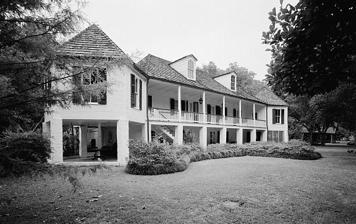
Building: Melrose Plantation
Country: United States of America
Year built: 1833
Historic house in Louisiana, United States United States historic place Melrose Plantation U.S. National Register of Historic Places U.S. National Historic Landmark District Melrose Plantation Show map of Louisiana Show map of the United States Location LA 119 off LA 493 , Melrose, Louisiana , U.S. Coordinates 31°35′59.94″N 92°58′0.09″W / 31.5999833°N 92.9666917°W / 31.5999833; -92.9666917 Architectural style Colonial NRHP reference No. 72000556 Significant dates Added to NRHP June 13, 1972 Designated NHLD May 30, 1974 Melrose Plantation , also known as Yucca Plantation , is a National Historic Landmark located in the unincorporated community of Melrose in Natchitoches Parish in north central Louisiana . This is one of the largest plantations in the United States built by and for free people of color. The land was granted to Louis Metoyer, who had the "Big House" built beginning about 1832. He was a son of Marie Thérèse Coincoin , a former slave who became a wealthy businesswoman in the area, and Claude Thomas Pierre Métoyer.  The house was completed in 1833 after Louis' death by his son Jean Baptiste Louis Metoyer. The Metoyers were free people of color for four generations before the American Civil War . The Métoyer family was derived from Marie (a former slave and Claude, a Spanish military gentleman who bought and married Marie. They had many children (free POC,) but they were also one of the largest plantations and owned slaves themselves. The Association for Preservation of Historic Natchitoches owns the plantation and provides guided tours. Some early twentieth-century traditions associated with the plantation, such as its first owner and origins of architectural style, have been disproved by historic research since the 1970s. An archaeological excavation begun in 2001 has revealed more evidence about the early history of the site, its owners and construction.  In 2008, the state included Melrose Plantation among the first 26 sites on the Louisiana African American Heritage Trail . History In 1974, the National Park Service described the site as follows, based on historical knowledge at the time: Established in the late 18th century by Marie Therese Coincoin, a former slave who became a wealthy businesswoman, the grounds of Yucca Plantation (now known as Melrose Plantation) contain what may well be the oldest buildings of African design built by Blacks, for the use of Blacks, in the country. The Africa House, a unique, nearly square structure with an umbrella-like roof which extends some 10 feet beyond the exterior walls on all four sides, may be of direct African derivation. Buildings include the main house , the Yucca House, the Ghana House, and the Africa House, plus some outbuildings. The plantation was declared a National Historic Landmark in 1974. Since the 1970s, additional documentary evidence has been found that disproves the asserted identity of the founder. In addition, no evidence has been found to support the tradition that the property was originally named Yucca Plantation. Early twentieth-century owners named the extant buildings as part of promoting the plantation as a cultural center. A 2002 study of Creole building practices showed that there was no evidence of African traditions in the architecture.  The so-called Ghana House is a simple log cabin type common in the area.  Similarly, Africa House has been shown to be of design and building techniques similar to French rural structures of the time. Historical investigations from the 1970s, together with an archaeological investigation that began at Melrose Plantation in 2001, have uncovered evidence that both confirm some aspects and challenge other elements of local tradition about the complex. Research shows conclusively, through original contemporary records, that the core tract of 911 acres was granted in 1796 to Coincoin's second son, Louis Metoyer, not to Coincoin. As the children of a French-American father and African mother, Louis and his siblings were considered multiracial " Créoles of color ."  Similar to the Metoyer siblings, many multiracial Creoles became educated property owners, particularly in New Orleans, Opelousas , and the Cane River and Campti areas of Natchitoches. Although not legally freed by his white father until 1802, Metoyer evaded Louisiana's Code Noir that prohibited enslaved men from being granted land.  This was probably due to his father's wealth and standing. Contrary to the 1970s-era assessment of the property, which dated the construction of Louis Metoyer's first residence (Yucca House) to the mid-1790s, review of three land surveys of 1813 show that Louis Metoyer's residence was then south of the Red River (and south of the center of the Melrose complex). It was at the eastern edge of the plantation settled by his elder brother Augustin Metoyer. The archeology study of European ceramic ware at the Yucca House site south of the river suggests it was first occupied after 1810. Augustin Metoyer and his brother Louis were notable for founding and building the St. Augustine Parish (Isle Brevelle) Church in Natchez, Louisiana , the first in the state built by free people of color. A glimpse of Melrose from the rear of the plantation building The plantation is significant for its long occupancy by the Metoyer family, which was prominent in Isle Brevelle, a strong center of the " Creoles of color " community.  Construction began on the "Big House" at Melrose before the 11 March 1832 death of Louis Metoyer. His son Jean Baptiste Louis Metoyer completed the construction in 1833. At J. B. L.'s death in 1838, his $112,761 estate (roughly $2,600,000 in 2007 purchasing power ) was divided between his young widow Marie-Susanne "Susette" Metoyer and a minor son, neither with any experience in financial matters. Amid the financial depression that followed the Panic of 1837 , the mother and son fell heavily into debt. After the mother emancipated the teenaged Théophile Louis Metoyer from the disabilities of minority, creditors filed a series of lawsuits. The Louis Metoyer Plantation went on the auction block. On 22 March 1847, the Louis Metoyer plantation was struck off at $8,340 (~$231,232 in 2023) to the highest bidder, the French Créole brothers Hypolite Hertzog and Henry Hertzog—with the latter acting as agent for his sister Jeanne Fanny (Widow Dassize) Bossier. The Hertzogs and Bossier then operated a cotton plantation , in partnership, until 1880. Like most planters of the region in the wake of the American Civil War and Reconstruction , they struggled financially and were able to do little to improve or maintain the property. (The debtors who sued them included the widow of J. B. L. Metoyer.) Huge oak tree on the grounds of Melrose Plantation In December 1881, the Metoyer-Hertzog-Bossier Plantation (still unnamed at this point) was sold  at auction to satisfy an 1879 judgment rendered against Hertzog-Bossier in Louisiana's Fifth District Circuit. The purchaser, F. R. Cauranneau of New Orleans, held the land and houses as an absentee owner until April 1884, when he found a buyer willing to pay $4,500 (~$128,555 in 2023) cash. The new owner, an Irish immigrant merchant named Joseph Henry, had married into a prominent local family.  He gave the property the name Melrose, by which it is still known. Analysis of glass and nails from the site confirms three major periods of occupancy of Yucca House, c. 1807–1821, c. 1874-1888 (renovation likely after the 1884 purchase by Joseph Henry), and c. 1916-1930 (renovation by Henry's son John and his wife Carmelite "Miss Cammie" Henry). Assessment of remains of European ceramic ware indicates initial occupancy of Yucca House was post-1810, contrary to the 1796 date that historians earlier had proposed. Real estate broker Robert Andrew Wolf, Jr. (1930–2016) of Alexandria , Louisiana, and his partner, John Wasson designed the current Melrose Plantation structure. They sold the building in 1970. Wolf was a past president of the Alexandria-Pineville Board of Realtors and in 1984 was named "Realtor of the Year". Because of its strong association with the Metoyer family, Melrose Plantation is the major regional site for National Park Service interpretation of the history of Creoles of color in the region. In 2008, the state included Melrose Plantation among the first twenty-six sites on the Louisiana African American Heritage Trail. More photos of Melrose Plantation Artists' cabin Africa House Clementine Hunter House Yucca Plantation National Historic Landmark (1974) Nearby Cane River Lake Melrose Plantation cornerstone date 1833 Tour guide points to a rare book in the plantation library Fireplace Cammie Henry's bedroom See also Clementine Hunter Milton Joseph Cunningham , Attorney General of Louisiana for three terms prior to 1900; his third wife, Cecile Hertzog (1860-1886), was reared at Melrose. Anne des Cadeaux List of National Historic Landmarks in Louisiana Isle Brevelle National Register of Historic Places listings in Natchitoches Parish, Louisiana Bayou Brevelle References